Sam Tamburo

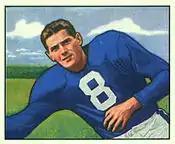
Tamburo on a 1950 Bowman football card

Samuel Joseph Tamburo Jr. (July 1, 1926 – December 18, 1998) was an American professional football defensive end who played one season with the New York Bulldogs of the National Football League (NFL). He was selected by the Bulldogs in the sixth round of the 1949 NFL draft after playing college football at Pennsylvania State University.